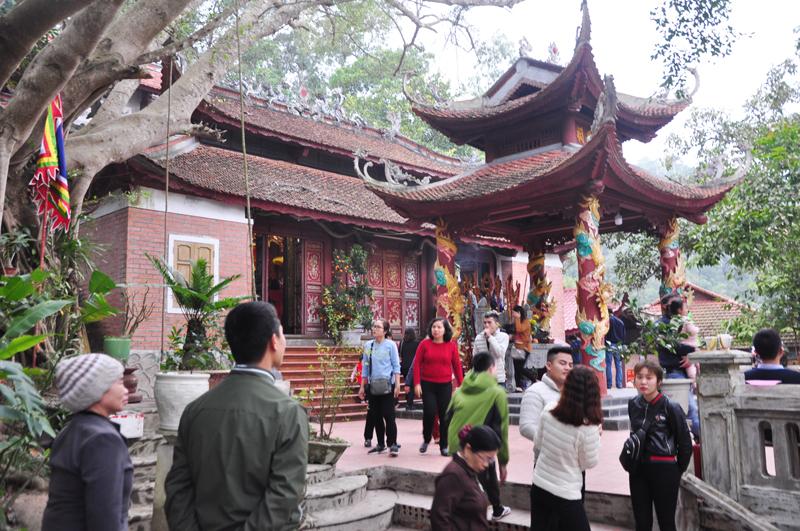
có đông người đang ở trong một khu miếu thờ